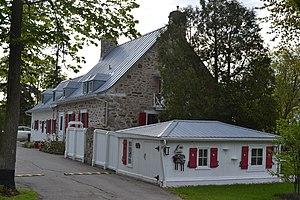
Maison Joseph-Charlebois, sise au 134 chemin du Cap-Saint-Jacques à Pierrefonds-Roxboro, Quebec
Cet article recense les lieux patrimoniaux de Montréal inscrit au répertoire des lieux patrimoniaux du Canada, qu'ils soient de niveau provincial, fédéral ou municipal.